Pescina

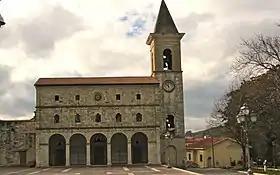
Cathedral of Pescina

The earthquake of 13 January 1915 affected the Marsica area, situated in the interior of Abruzzo. It was one of the most catastrophic earthquakes to strike the region, killing 30,000 people in Avezzano and the surrounding area. The main shock occurred at 7:48 AM local time and was judged to be X ("Extreme") on the Mercalli intensity scale, while the initial aftershock was estimated to be VII ("Very strong") on the Mercalli intensity scale. It was felt throughout all of central Italy.